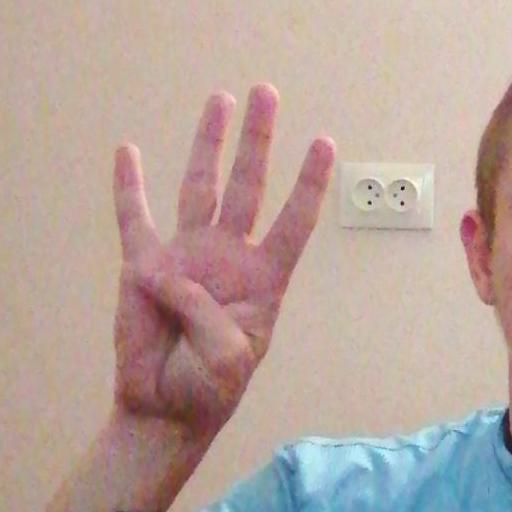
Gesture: four